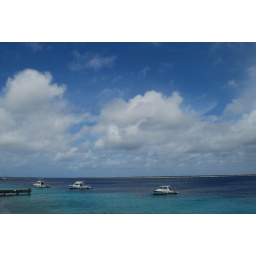
Dive boats tied to buoys near the house reefs in Bonaire.